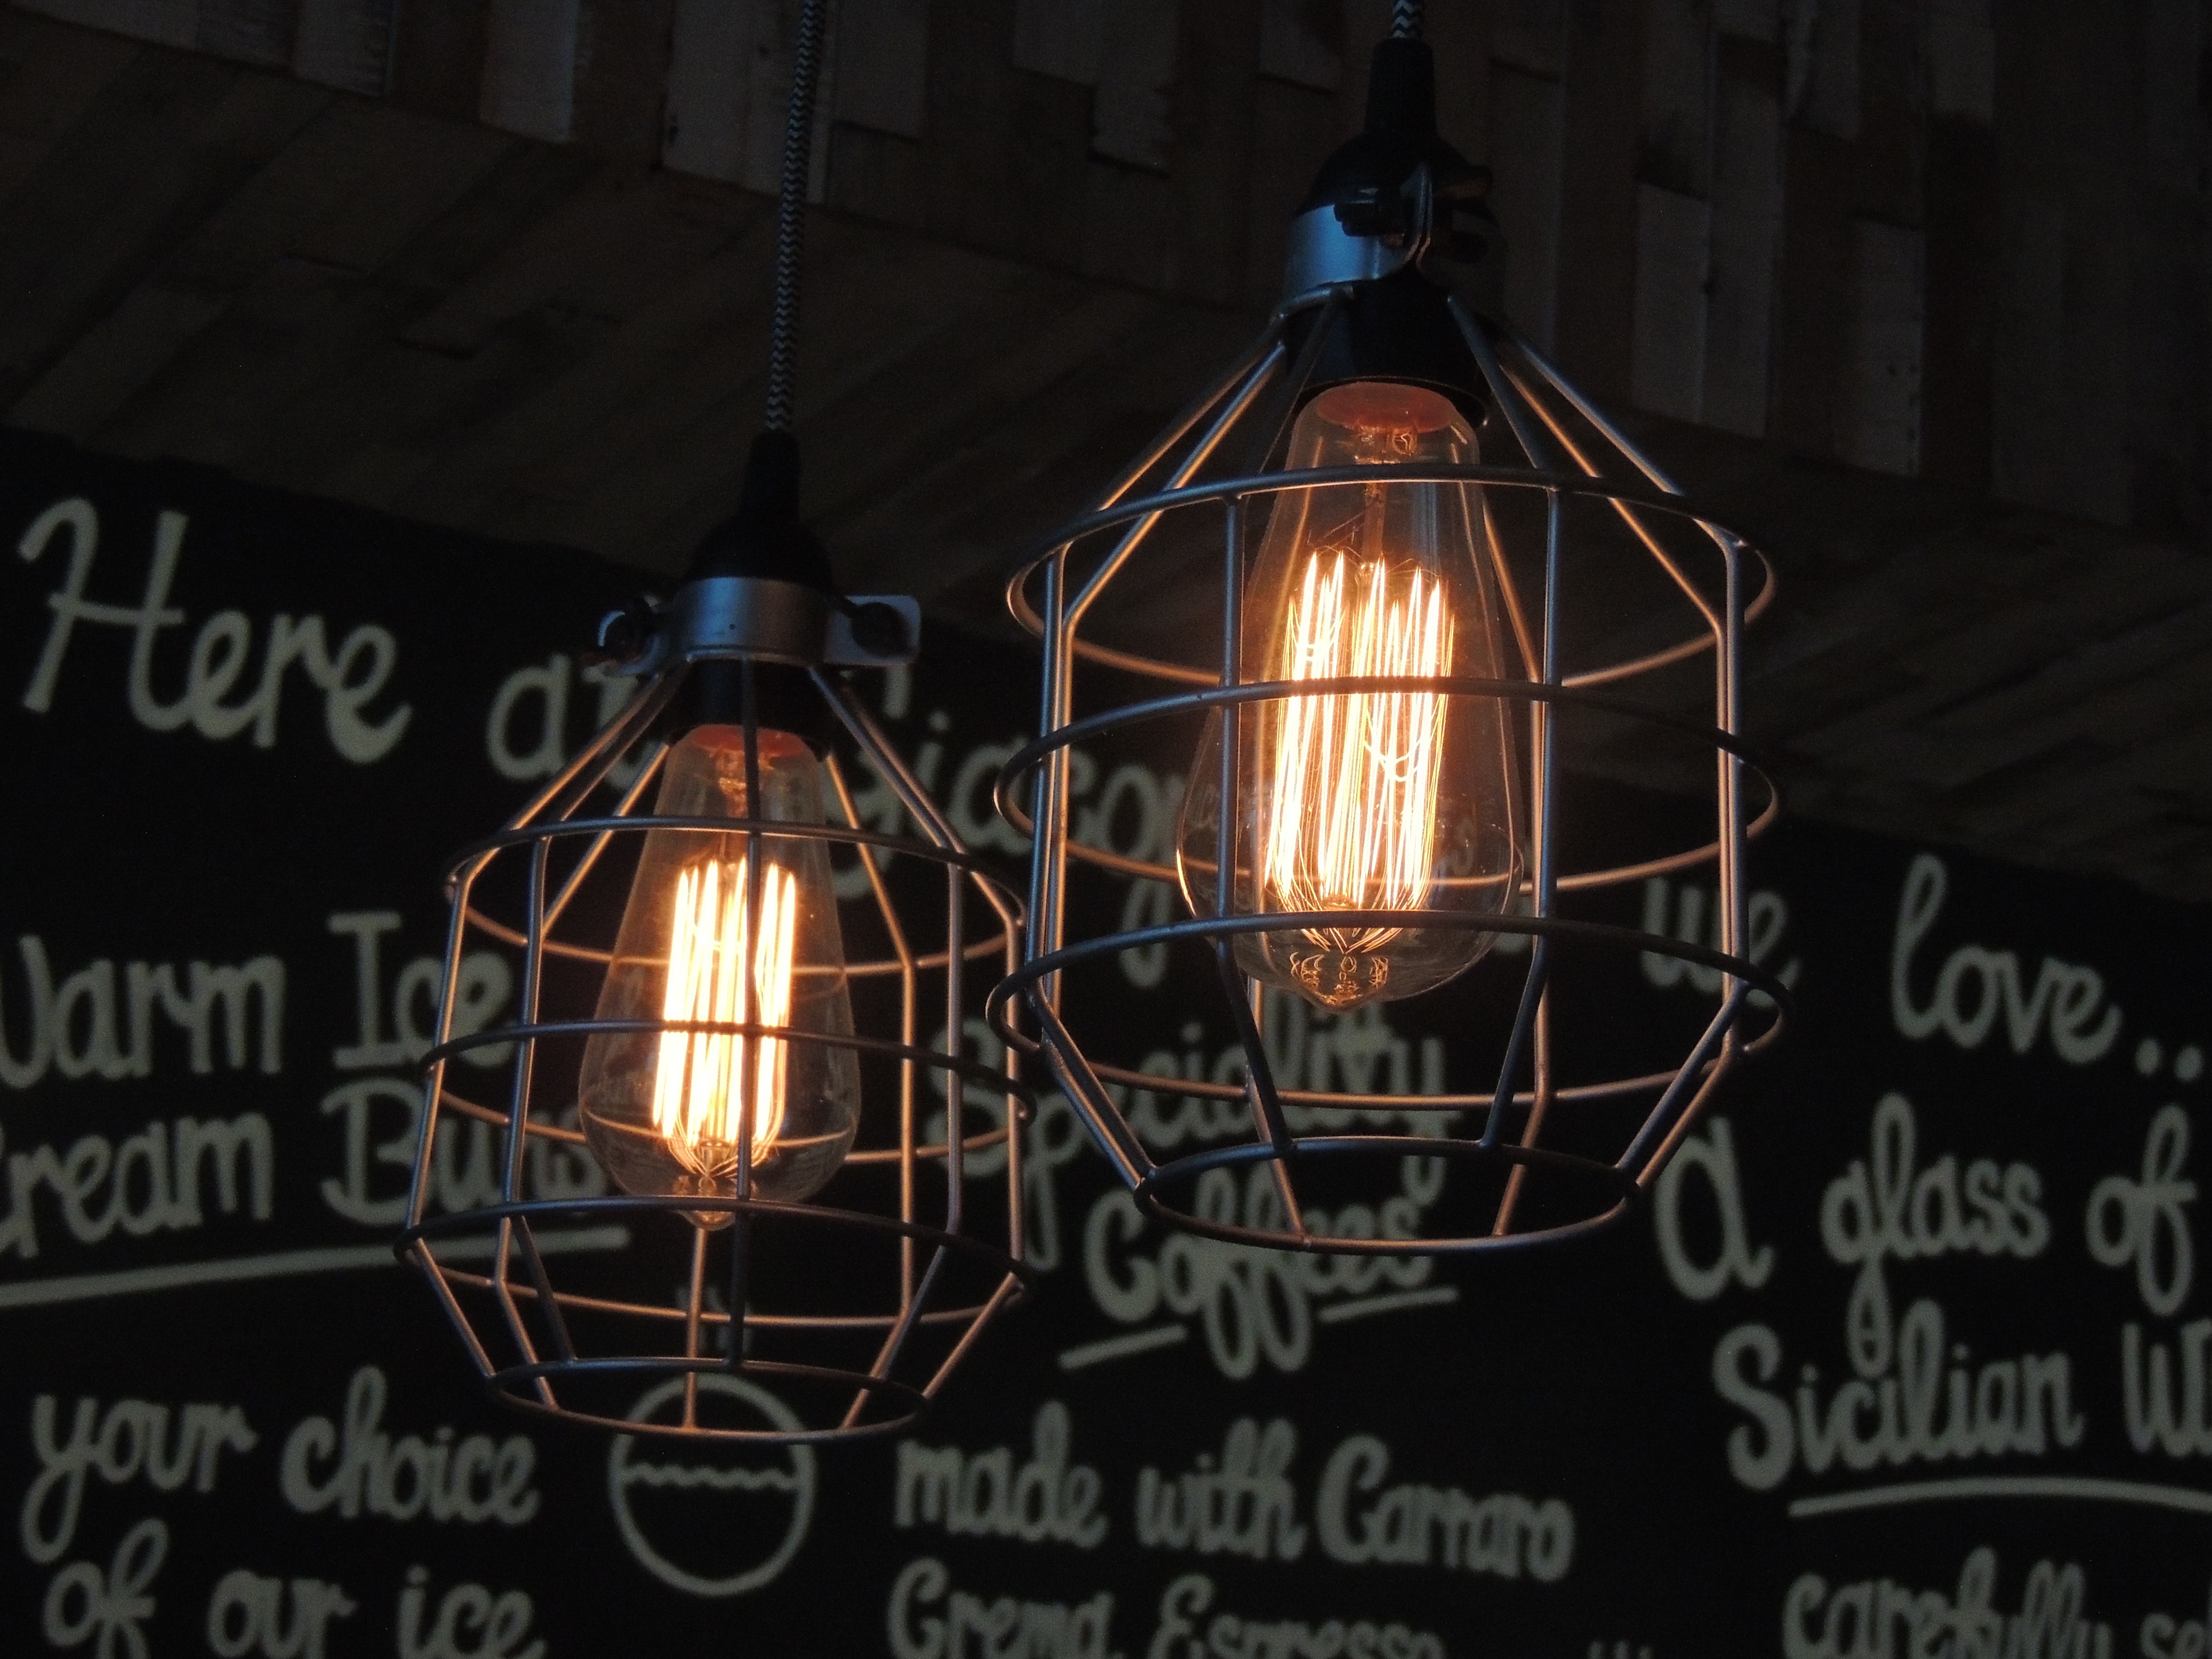
light, lantern, lighting, light fixture